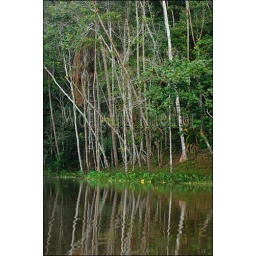
Peru, amazon river basin, near iquitos, maranon river, la pasada lodge, rainforest reflecting in lake